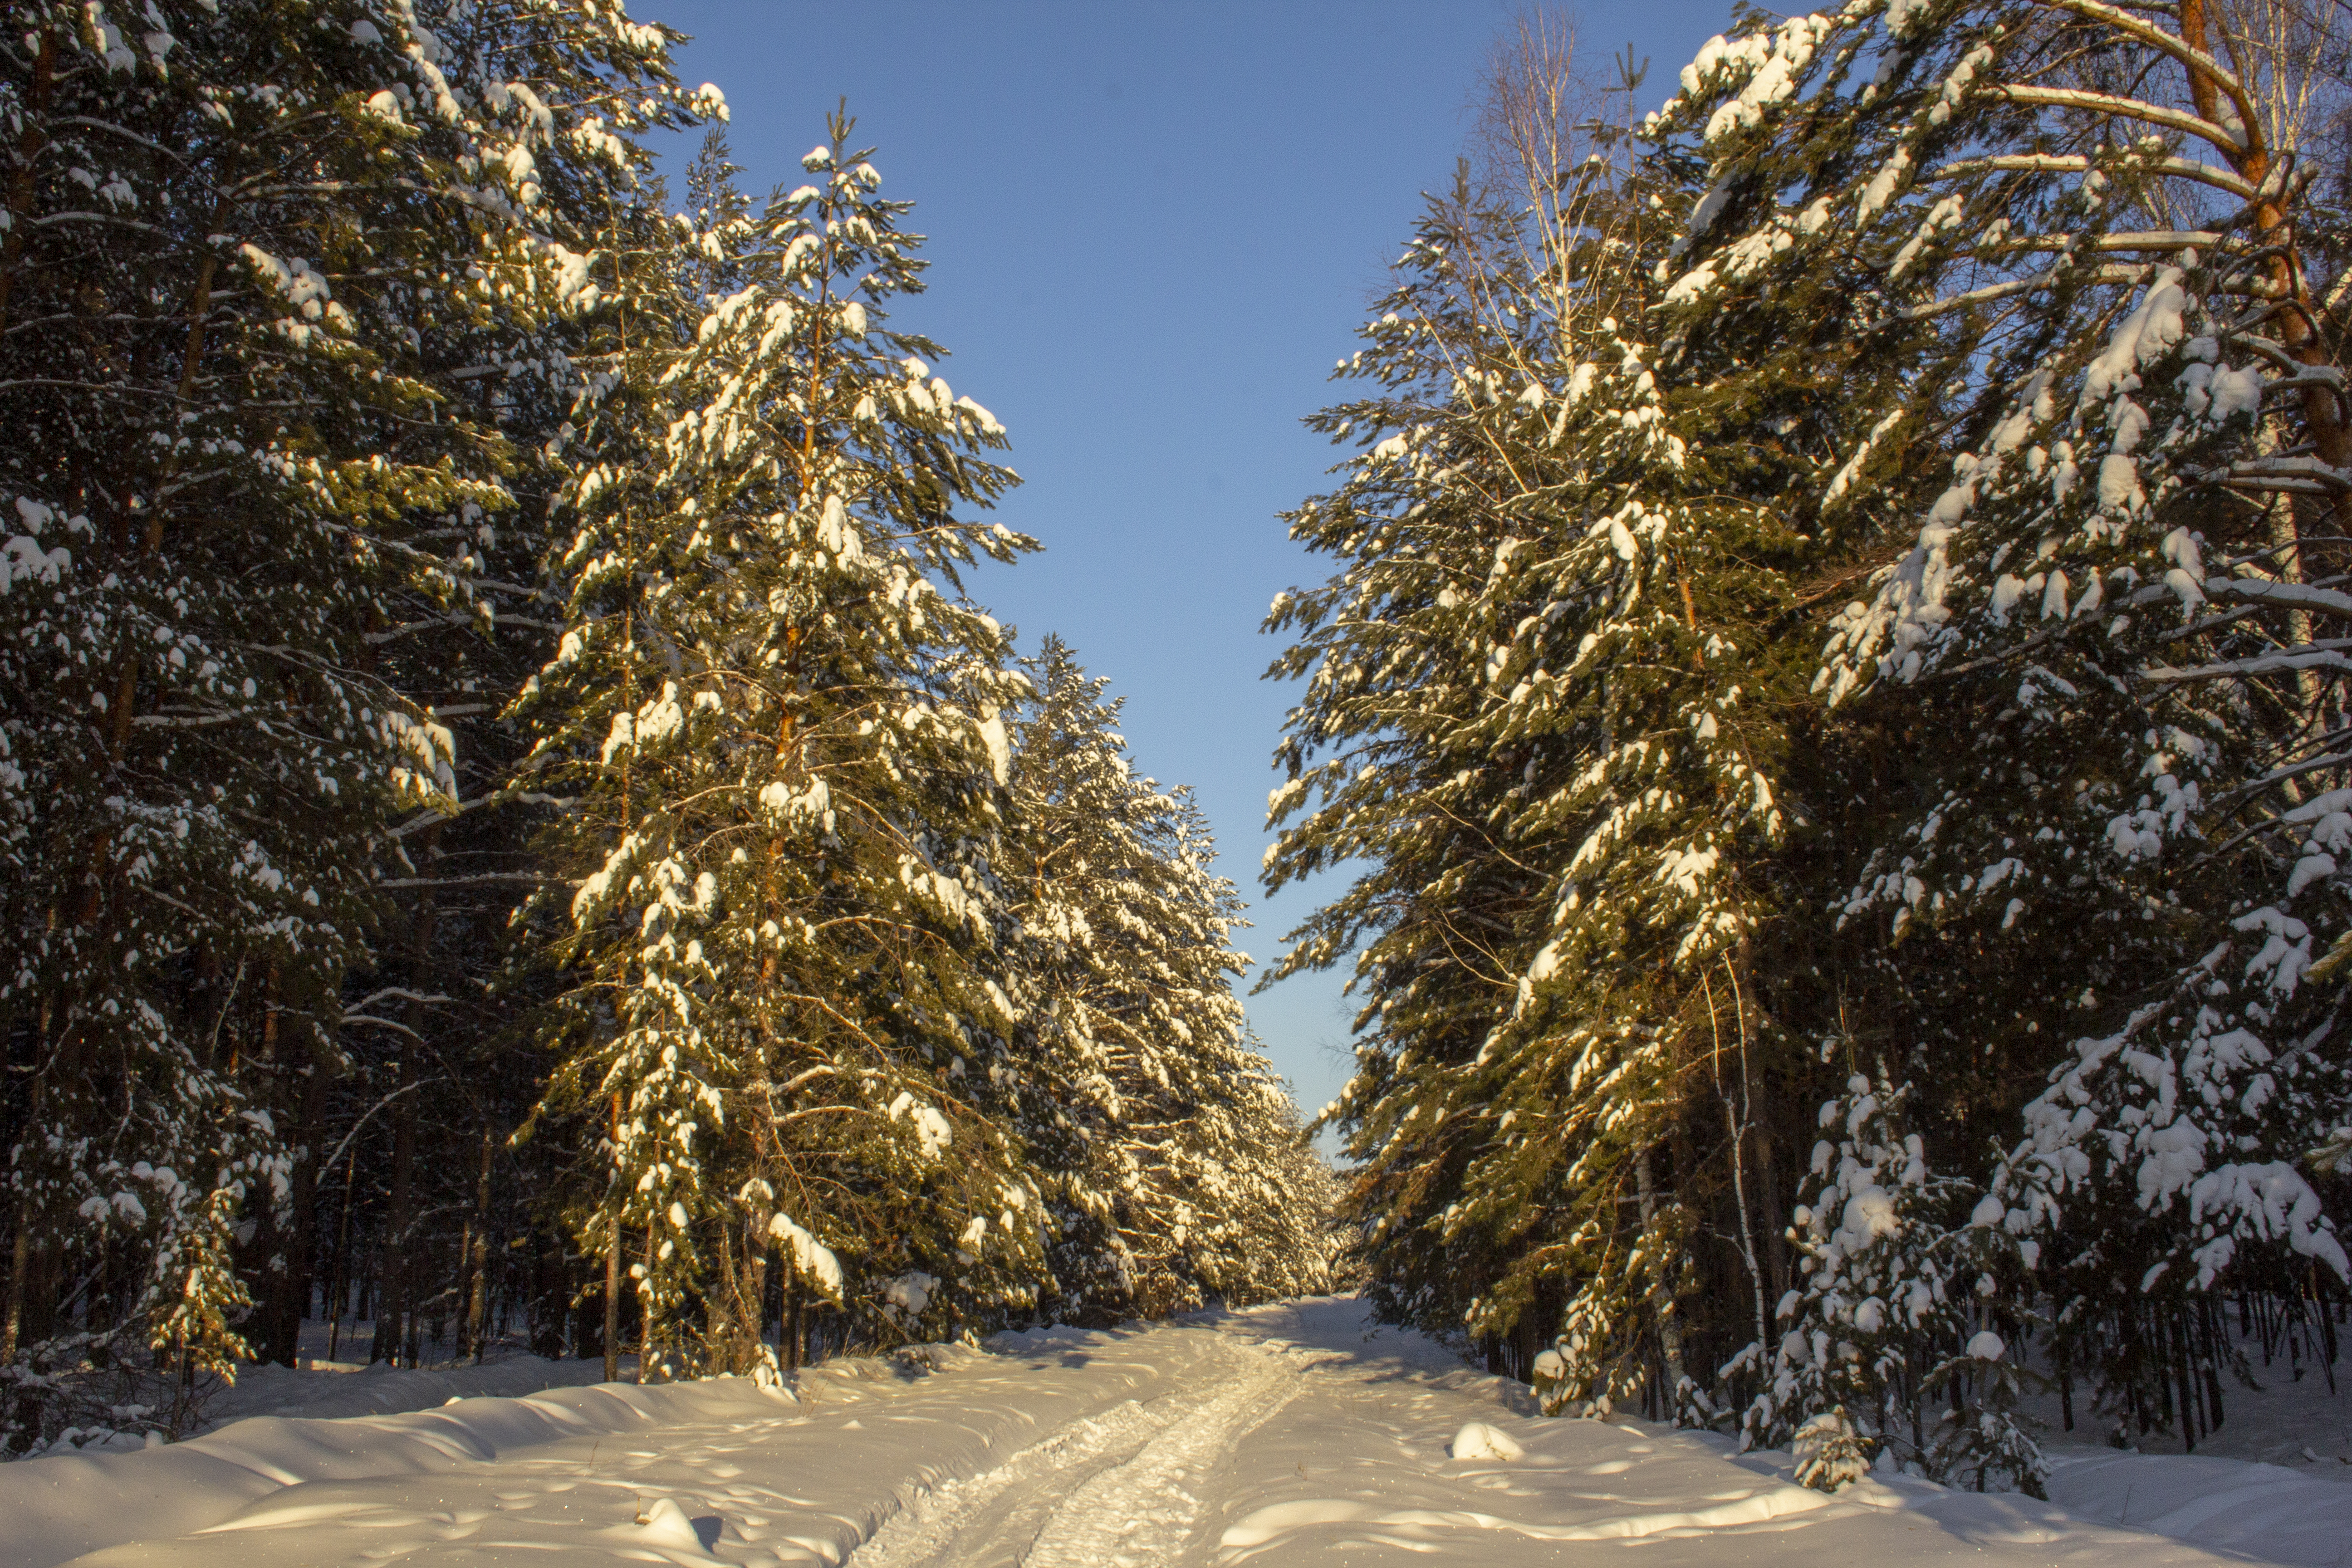
forest, trees, snow, road, new year, tourism, sky, plant, natural landscape, branch, larch, twig, tree, wood, freezing, slope, biome, evergreen, trunk, landscape, deciduous, spruce fir forest, frost, shrub, winter, woodland, grove, event, temperate broadleaf and mixed forest, conifer, grass, tropical and subtropical coniferous forests, temperate coniferous forest, Northern hardwood forest, evening, plant stem, fir, pine family, pine, precipitation, winter storm, path, old growth forest, spruce, ice, autumn